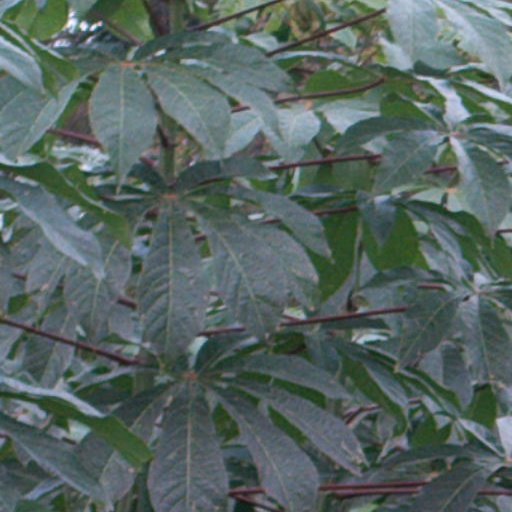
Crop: cassava